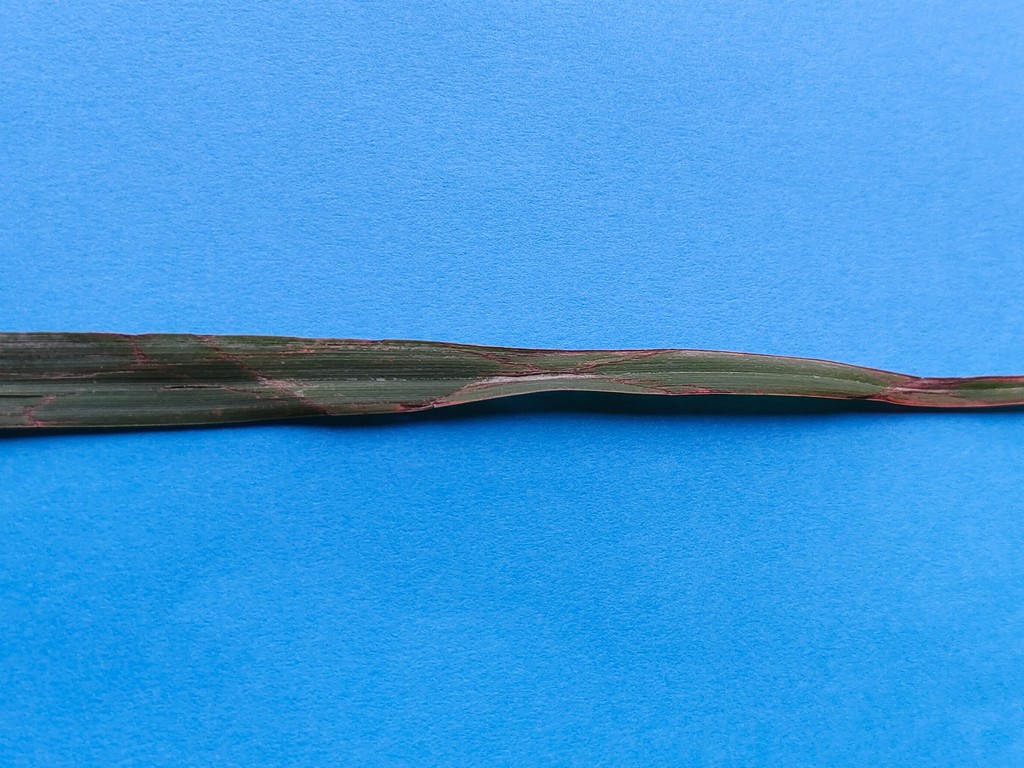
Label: Unhealthy